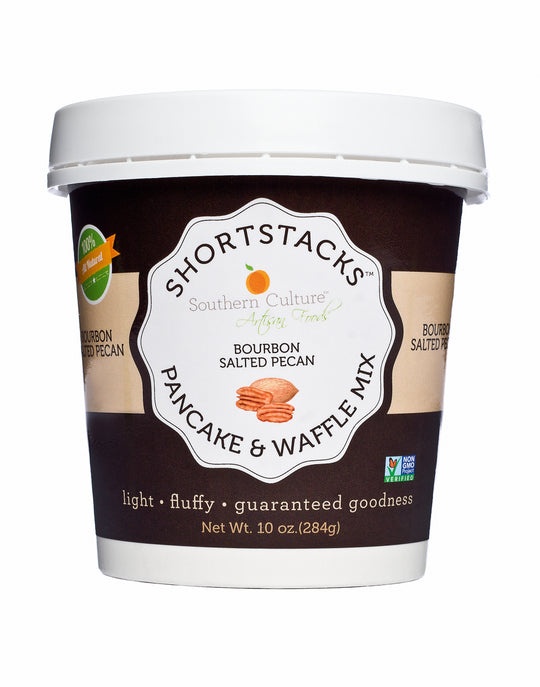
Bourbon Salted Pecan Pancake Mix
10 oz - All Natural pancake and Waffle Mix with Chunky Bourbon Salted Pecans
Brand: A Better Market NJ
Category: Food, Beverages & Tobacco > Food Items > Cooking & Baking Ingredients > Waffle & Pancake Mixes